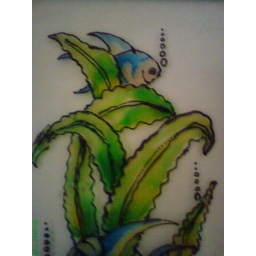
glass painting in my friend's office